Rita W. Harlan

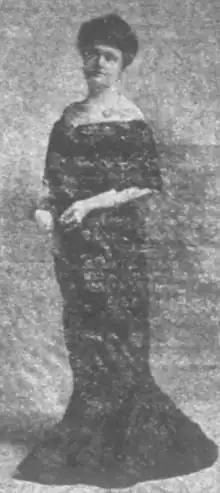
Rita W. Harlan, from a 1907 newspaper

Rita W. Harlan (about 1873 – May 31, 1933), born Sarah R. Wolff, was an American actress on stage and in silent film, head of the Rita Harlan Stock Company.